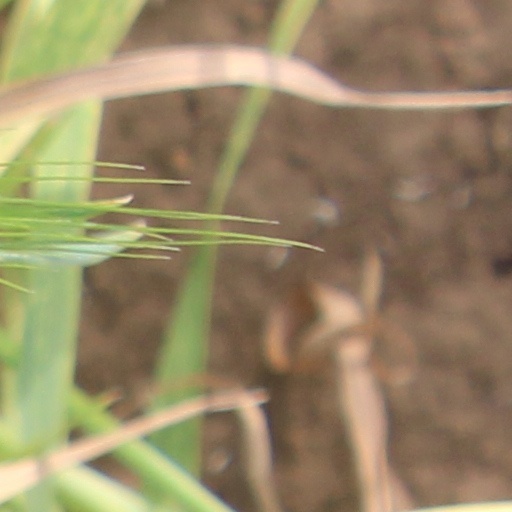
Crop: wheat